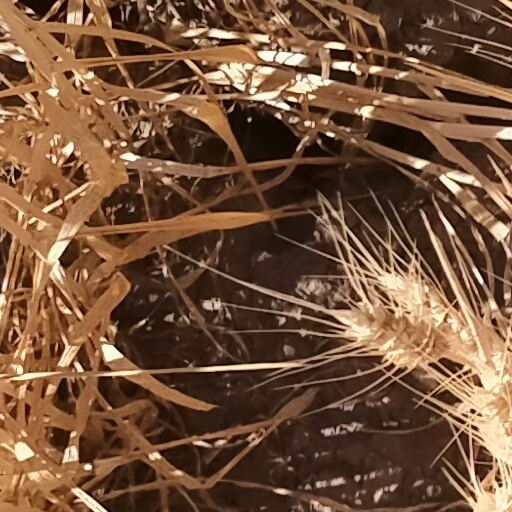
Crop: wheat